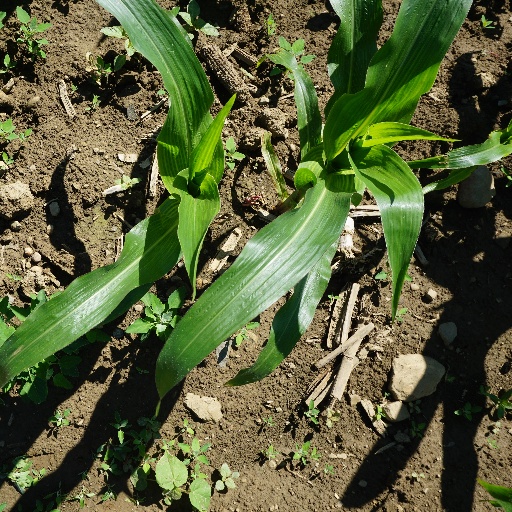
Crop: maize; corn